Sree Indilayappan Temple

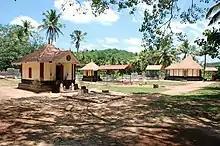
Sree Indilayappan Temple

Marayikkodu Sree Indilayappan Kshethram (മലയാളം:, മാരായിക്കോട്) is a 1500-year-old Hindu temple in South India. Non-Hindus are permitted in the temple. It is in Karickom, 5 km from Kottarakara.